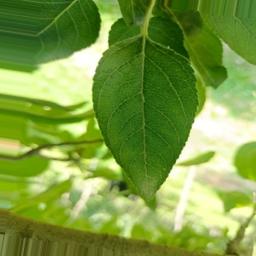
Label: Healthy